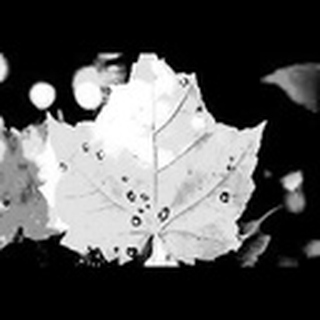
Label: cotton_target_spot